Brandon Jennings

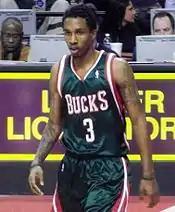
Jennings in 2009

Jennings made his NBA regular season debut on October 30, 2009, against the Philadelphia 76ers. He nearly recorded a triple double, scoring 17 points and recording 9 rebounds and 9 assists in 34 minutes.